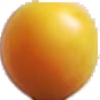
Label: cherry_wax_yellow